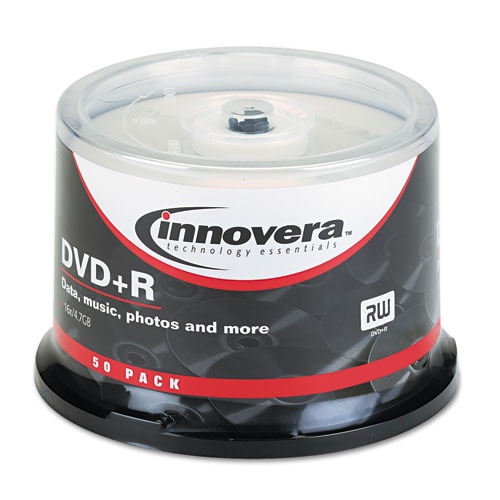
Dvd+r Discs, 4.7gb, 16x, Spindle, Silver, 50-pack
Large storage capacity is ideal for hard drive back-ups, digital images, videos, and more. Write-once format protects important files from erasure and overwrites. Compatible with more DVD devices than standard DVD-R discs. Easy to write on smooth surface provides quicker disc labeling. DVD+R. Disk Type: DVD+R; Capacity (Video): 120 min; Recordable Format: “Write Once” format—may not be altered once data is written to the disc.; Capacity Range (Data): 4.7 GB.
Brand: Innovera®
Category: Electronics > Electronics Accessories > Blank Media